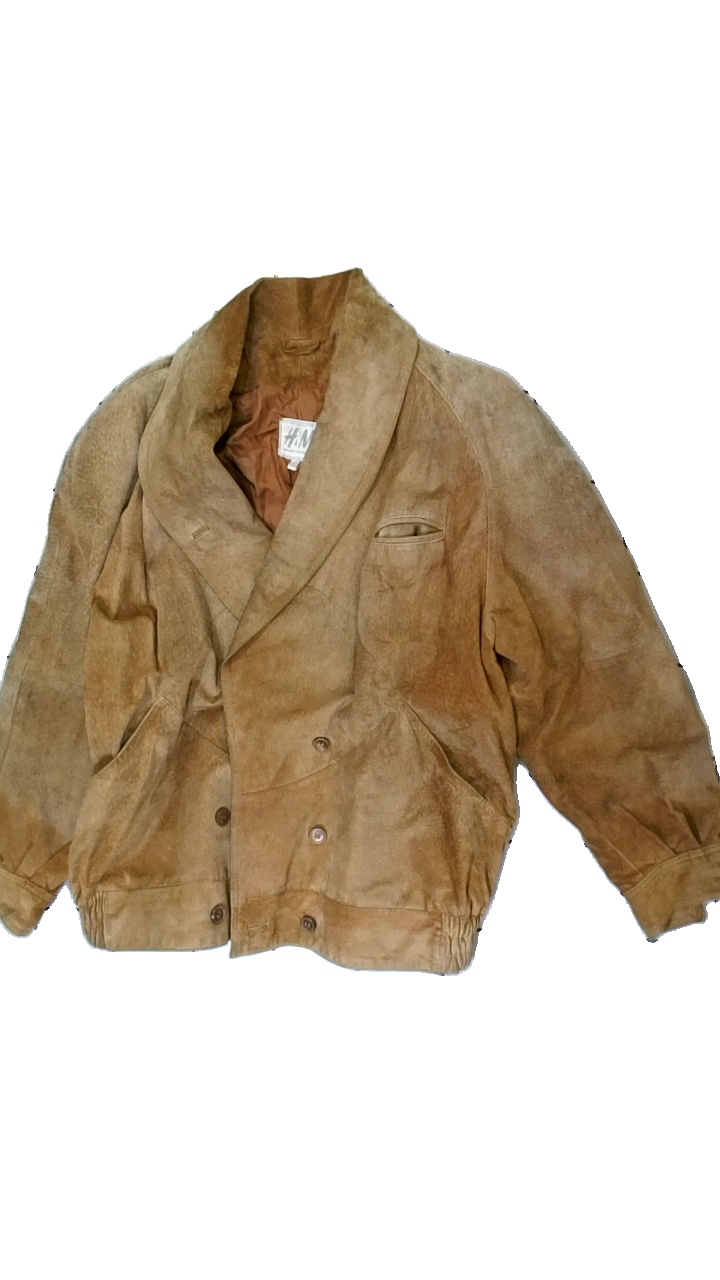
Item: Jacket (Unisex)
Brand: H&m
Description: vintage H&M leather jacket
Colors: Beige
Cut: Regular, C-collar
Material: Exterior: 100% leather; Interior: 100% viscose
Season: All
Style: Leather
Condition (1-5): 3
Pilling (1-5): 4
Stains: Minor
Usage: Reuse
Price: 100-150